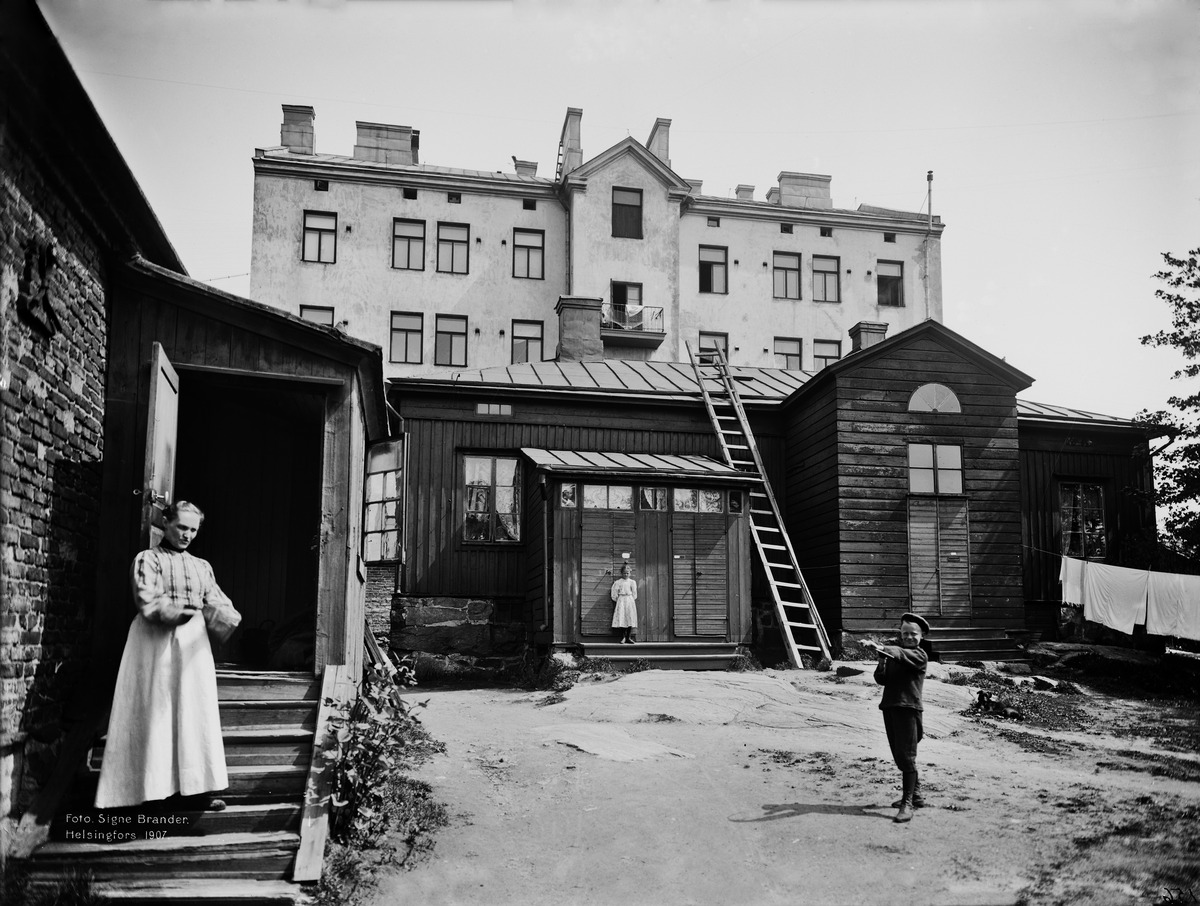
Korkeavuorenkatu 13, pihan puolelta
sisällön kuvaus: Korkeavuorenkatu 13, pihan puolelta. Taustalla kivitalo Kasarmikatu 14. mustavalkoinen
Kuvaaja: Brander, Signe, valokuvaaja
Ajankohta: kuvausaika 1907
Paikka: Suomi, Uusimaa, Helsinki, Ullanlinna Helsinki, Korkeavuorenkatu 13. Kasarmikatu 14
Aiheet: puurakennukset, perheet, lapset, pihat, naiset, vaatteet